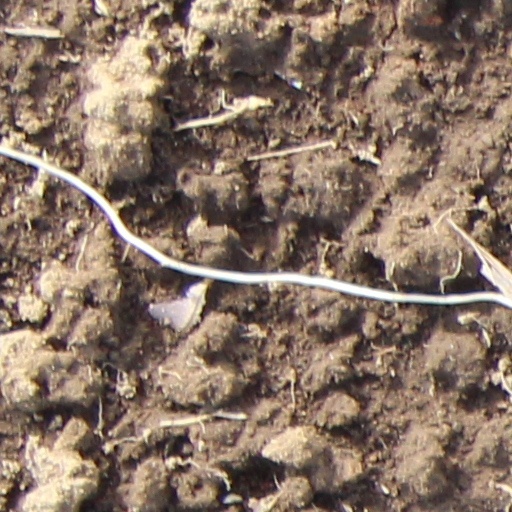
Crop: wheat